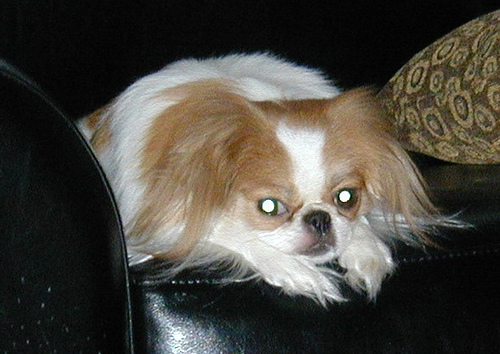
Breed: japanese chin